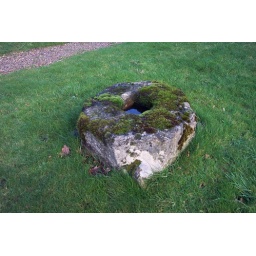
The base of a medieval stone cross in the graveyard of Santon Downham Church.